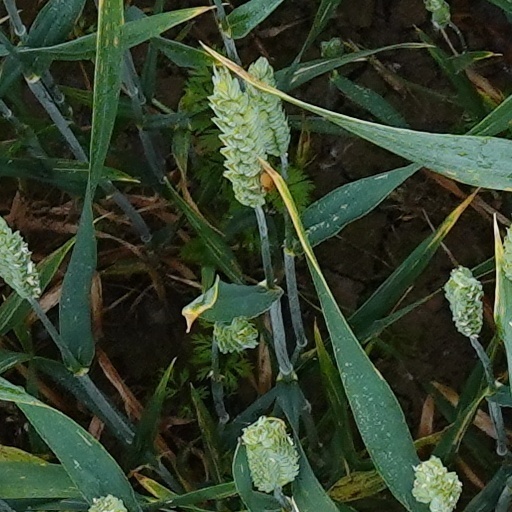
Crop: wheat